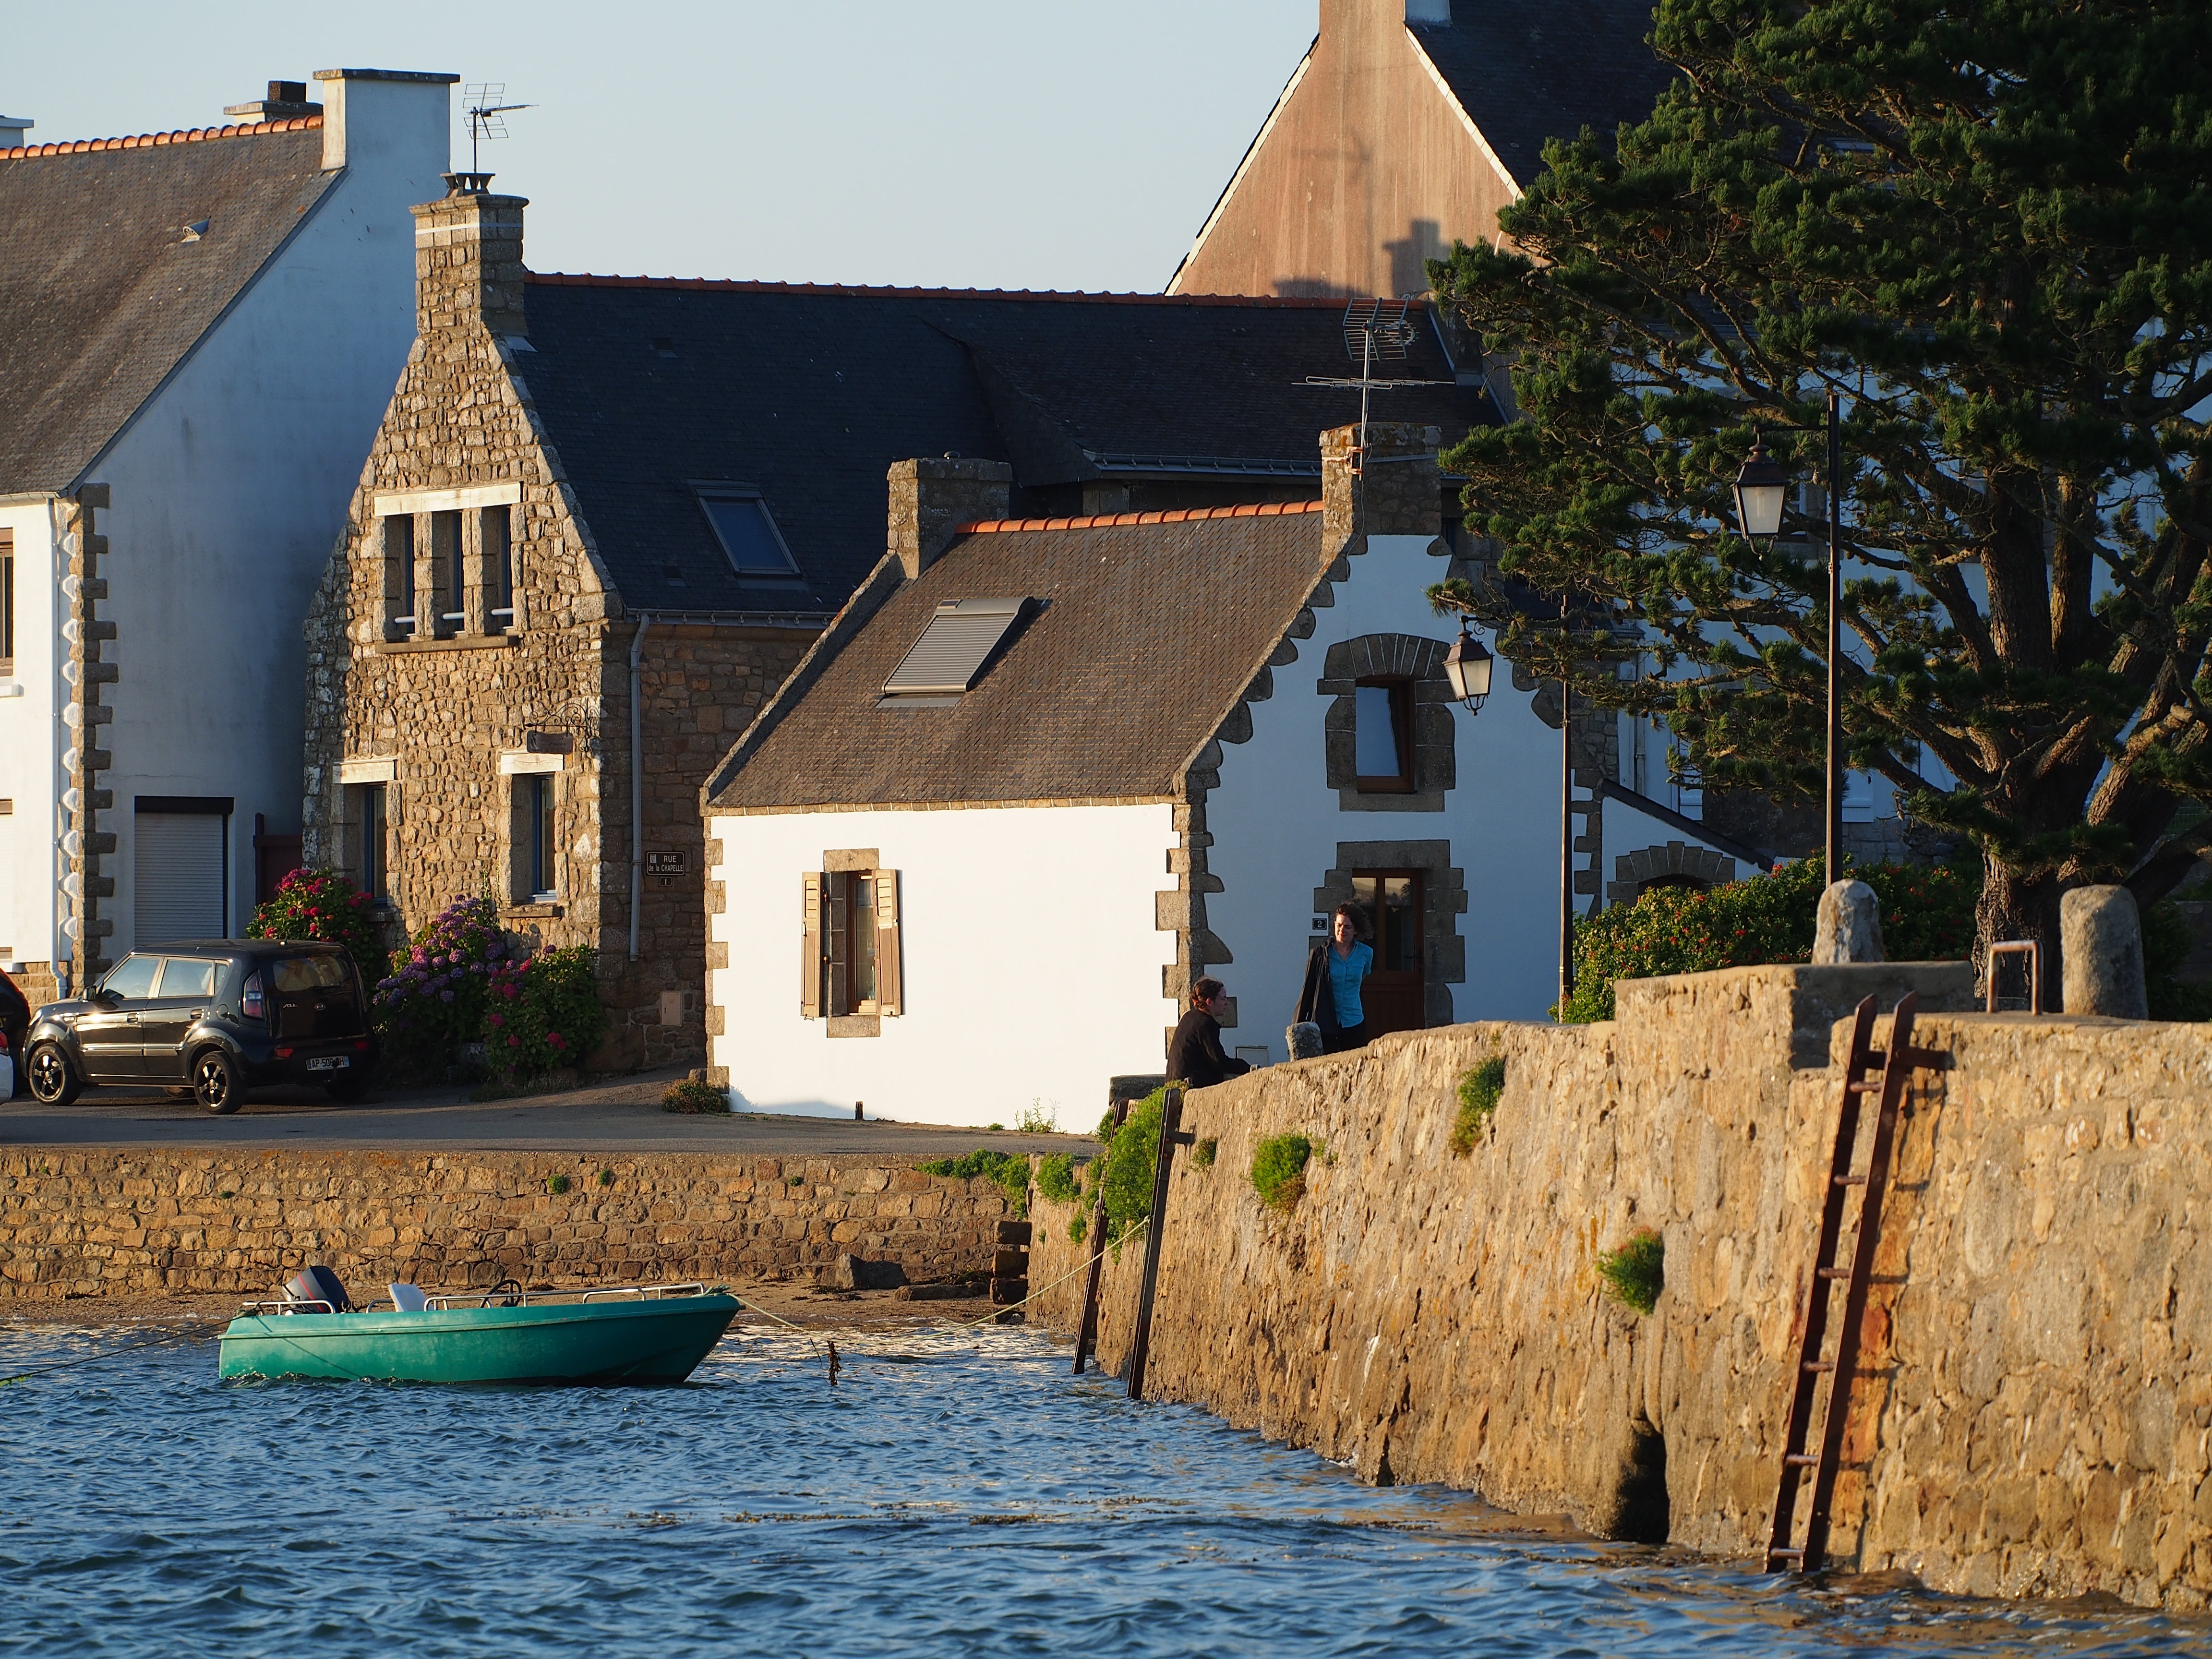
sea, water, house, town, home, vacation, village, cottage, port, waterway, estate, brittany, rural area